Thirumangai Alvar

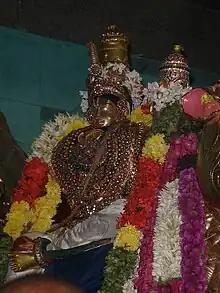
Processional image of Thirumangai Alvar

The Thirumangai Alvar "Mangalasasana utsavam"(festival)in the month of Thai(Jan–Feb) witnesses 11 Garudasevai a spectacular event in which festival images idols from the 11 Thirunaangur "Divyadesam" shrines in the area are brought on Garuda mounts to Thirunangur. An idol of Thirumangai Alvar is also brought here on a "Hamsa Vahanam"(swan) and his "paasurams"(verses) dedicated to each of these 11 temples are recited. The "Utsavar"(festival deity) of Thirumangai Alvar and his consort Sri Kumudavalli Naachiyar are taken in a palanquin to each of the 11 temples, through the paddy fields in the area. The "paasurams"(poems) dedicated to each of the 11 "Divyadesams" are chanted in the respective shrines.